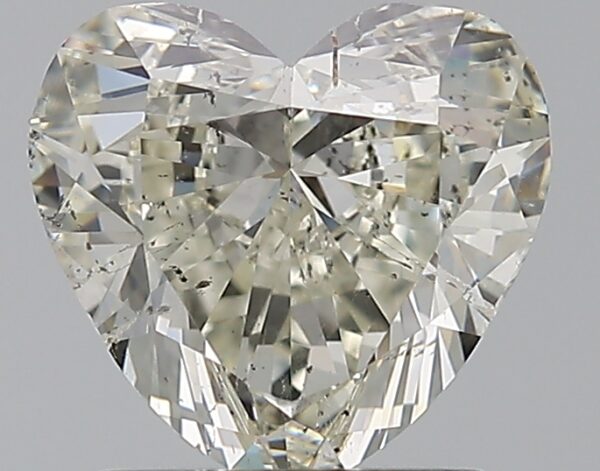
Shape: heart
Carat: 1.2
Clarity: SI2
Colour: K
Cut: VG
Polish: EX
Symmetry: GD
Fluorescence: F
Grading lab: GIA
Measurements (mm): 6.71 x 7.15 x 3.85